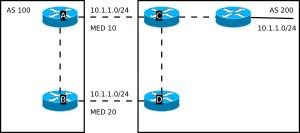
Border Gateway Protocol est un protocole d'échange de route externe, utilisé notamment sur le réseau Internet. Son objectif principal est d'échanger des informations de routage et d'accessibilité de réseaux entre Autonomous Systems. Comme il circule sur TCP, il est considéré comme appartenant à la couche application du modèle OSI.